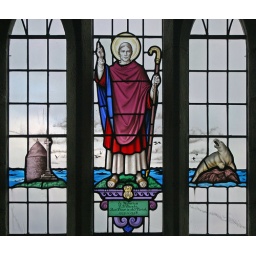
Stained glass in the south wall of St. Mawes parish church, Cornwall. Glass by Francis Skeate, dated 1960.